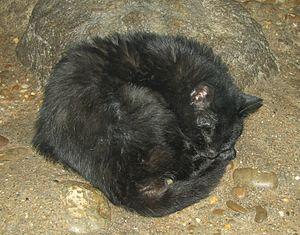
Le Chat des pampas est une espèce ou une sous-espèce de félin d'Amérique du Sud. C'est un animal terrestre qui vit sur les hauts plateaux couverts de prairies, de l'Équateur à la Patagonie.